Folk costume

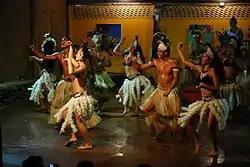
Rapa Nui dancers (Easter Island)

In Bulgaria, every town has its own design of a national costume ("nosia"), with different types of clothing traditional for each region of the country.